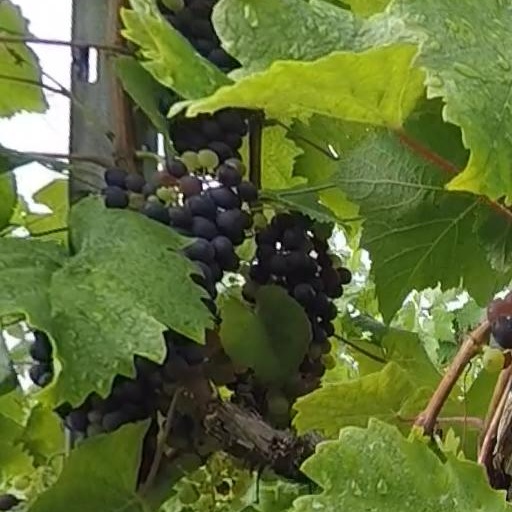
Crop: grape